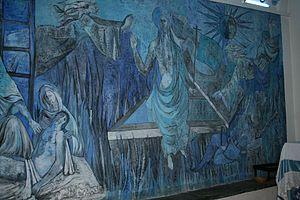
Ponce de Léon, La Chapelle Bleue, Coaraze, Alpes-Maritimes, France, La Résurrection (fresques de 1962)
Coaraze est une commune française située dans le département des Alpes-Maritimes en région Provence-Alpes-Côte d'Azur. Ses habitants sont appelés les Coaraziens et les Coaraziennes.